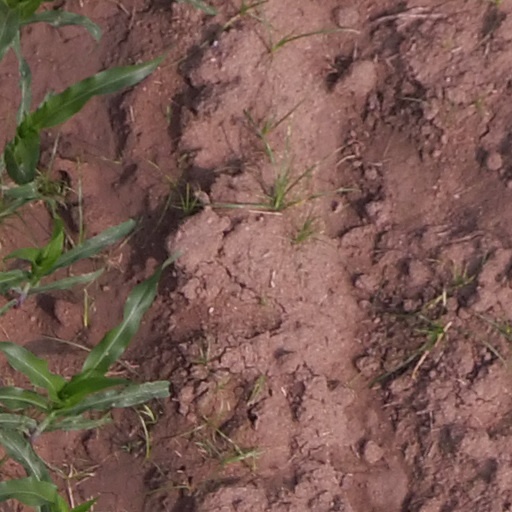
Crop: maize; corn